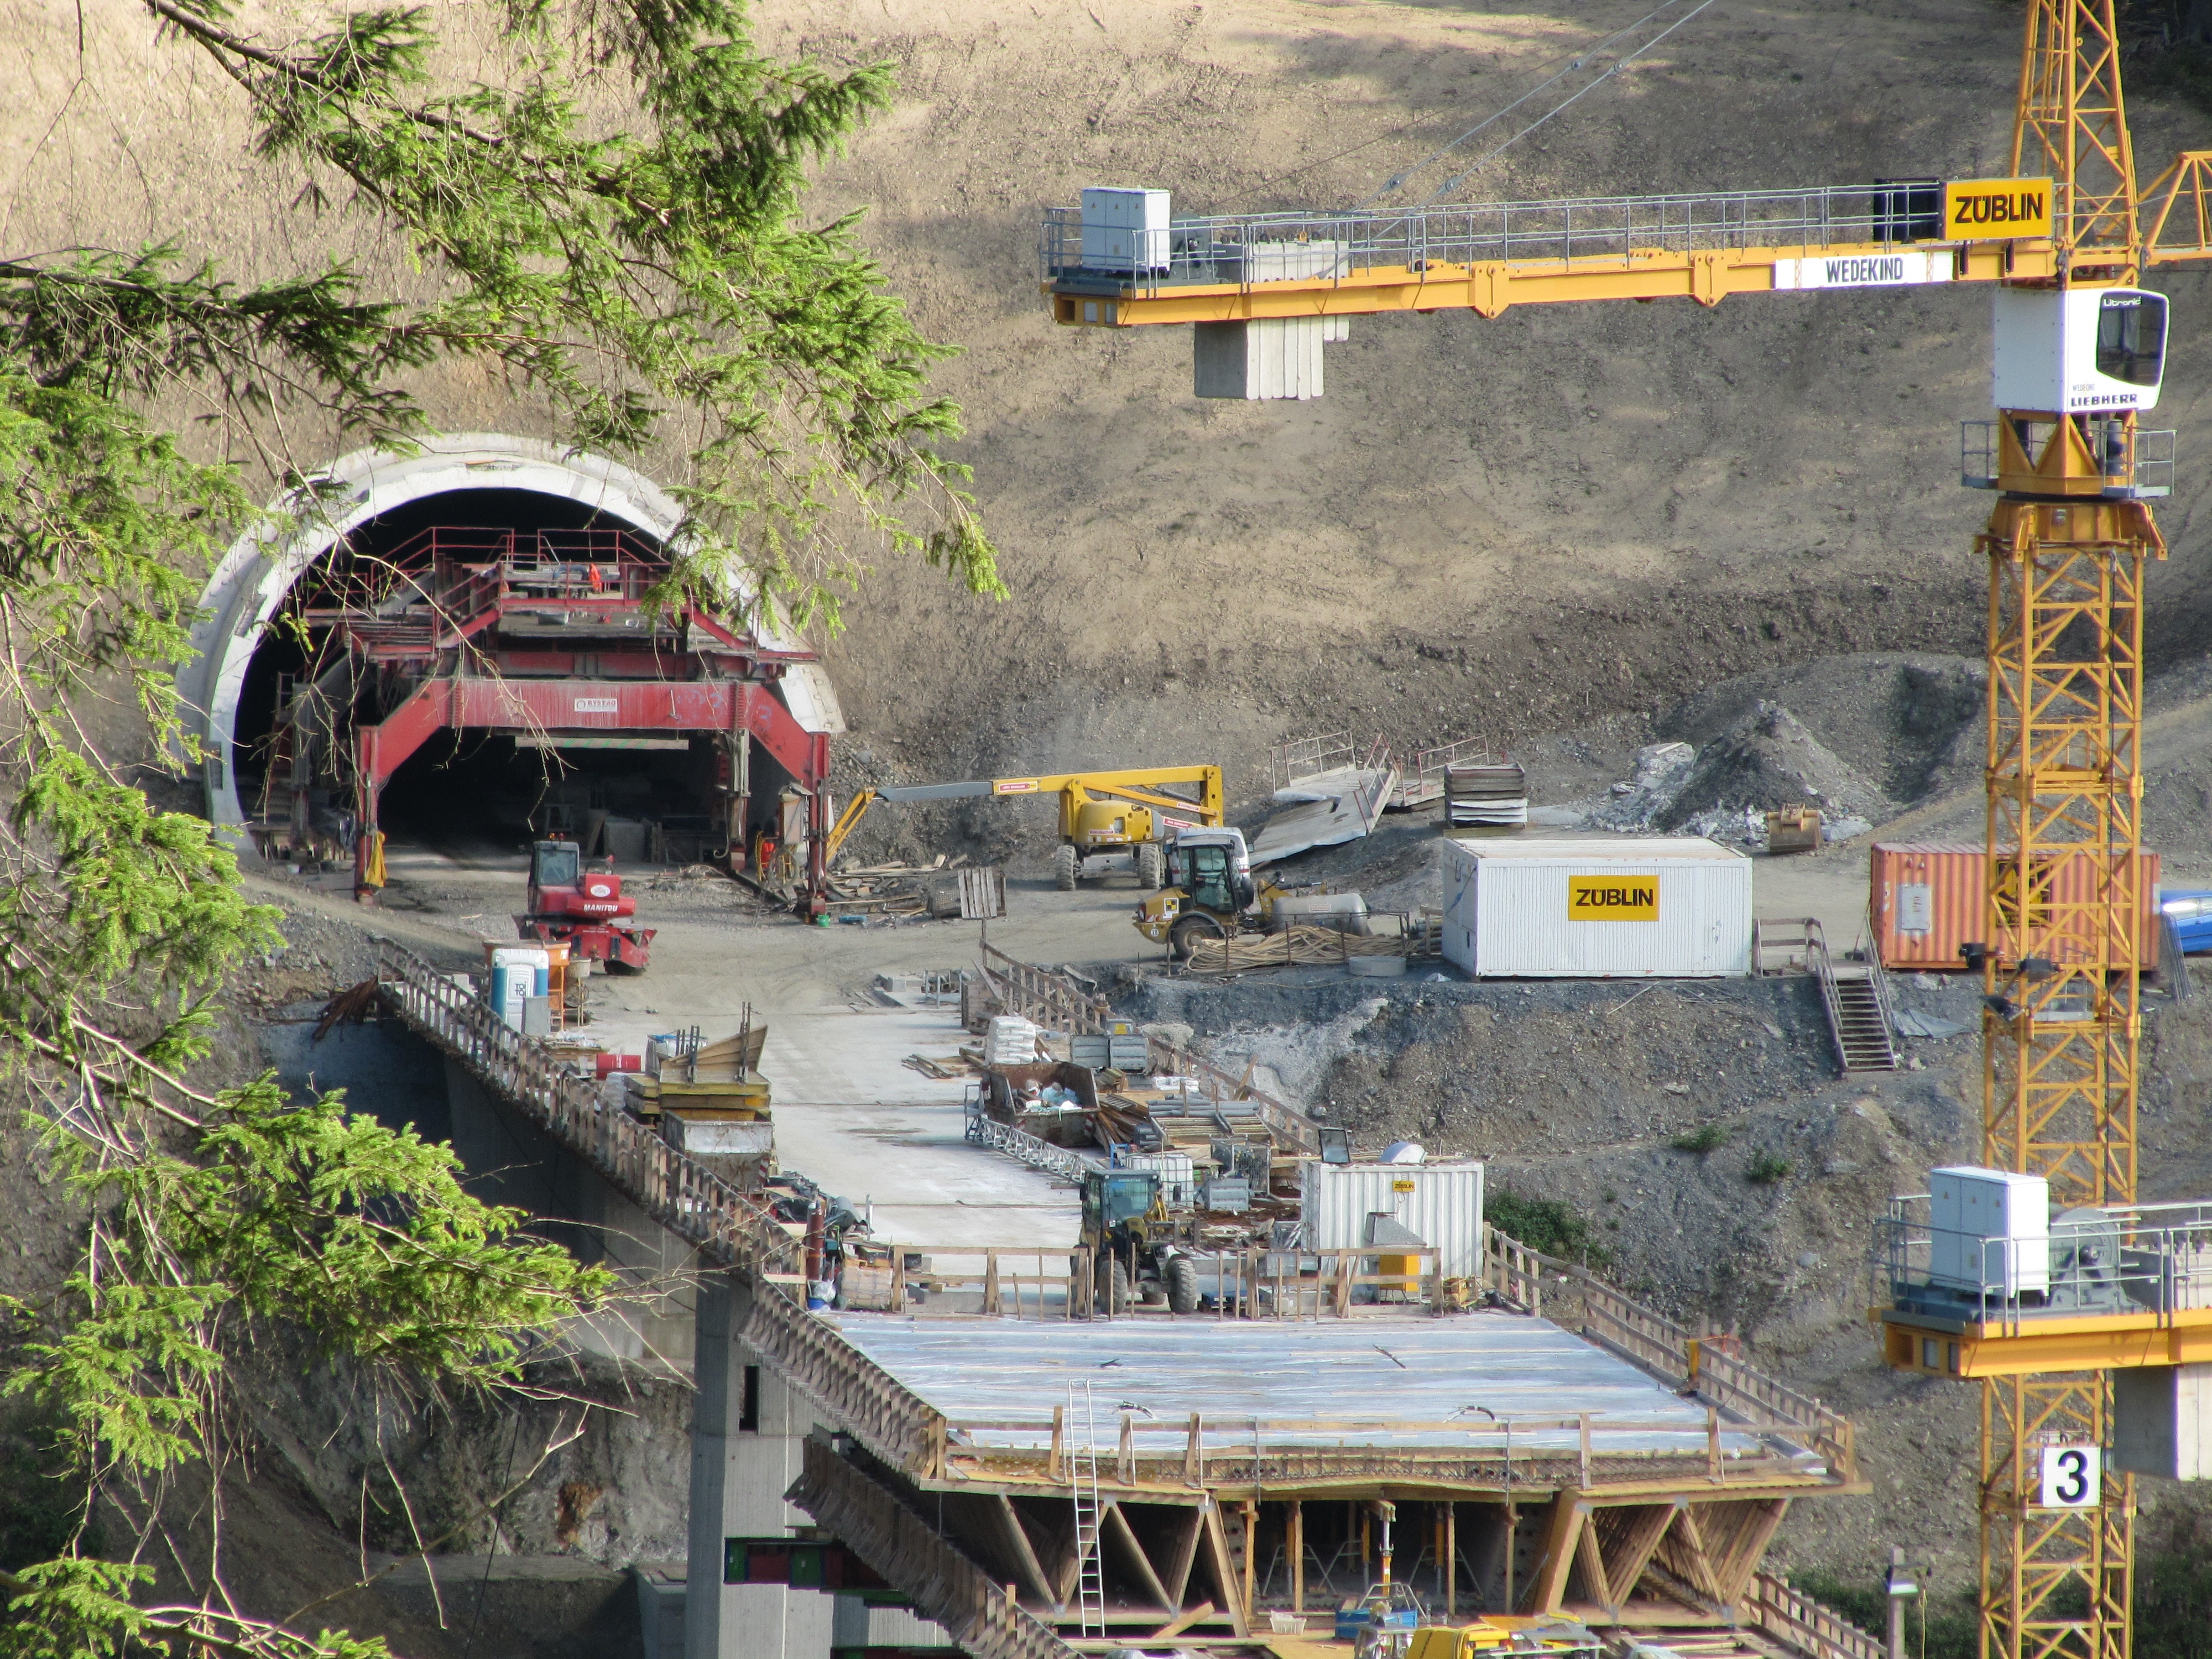
transport, ice, vehicle, waterway, demolition, rolling stock, geological phenomenon, high speed rail line, tunnel construction site, masserberg